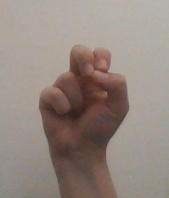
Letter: gaaf